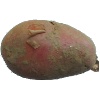
Label: red_potato